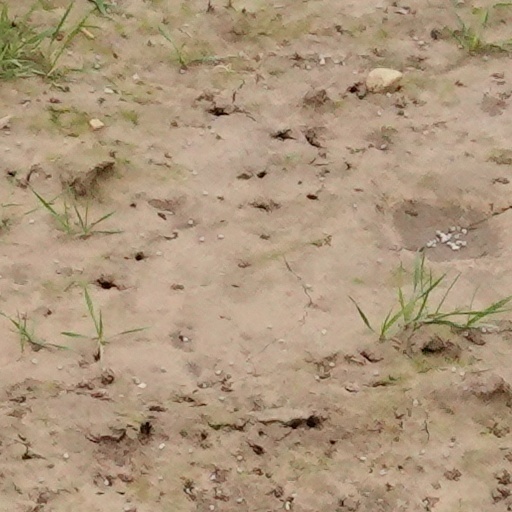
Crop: wheat